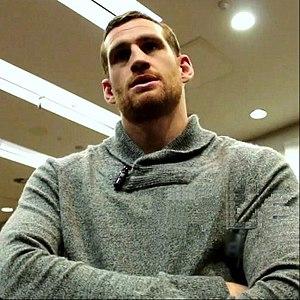
David Price est un boxeur britannique né le 6 juillet 1983 à Liverpool.